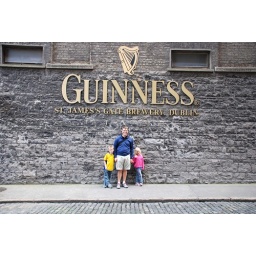
one of the most photographed signs in Dublin although you have to stand in the middle of a road to shoot it